Zach Grenier

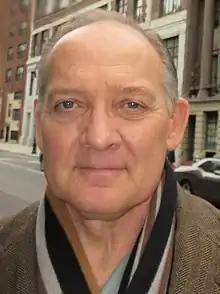
Grenier in 2018

Zach Grenier is an American character actor in film, television and stage. He is best known for his roles in films such as "Tommy Boy" (1995), "Twister" (1996), and "Fight Club" (1999), and for his roles in television such as Andy Cramed in "Deadwood" (2004–2006) and David Lee in "The Good Wife" (2010–2016).